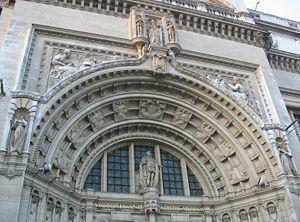
Alfred Drury, né le 11 novembre 1856 à Islington en Londres et mort le 24 décembre 1944 à Wimbledon, est un sculpteur britannique, représentatif du mouvement de la New Sculpture.